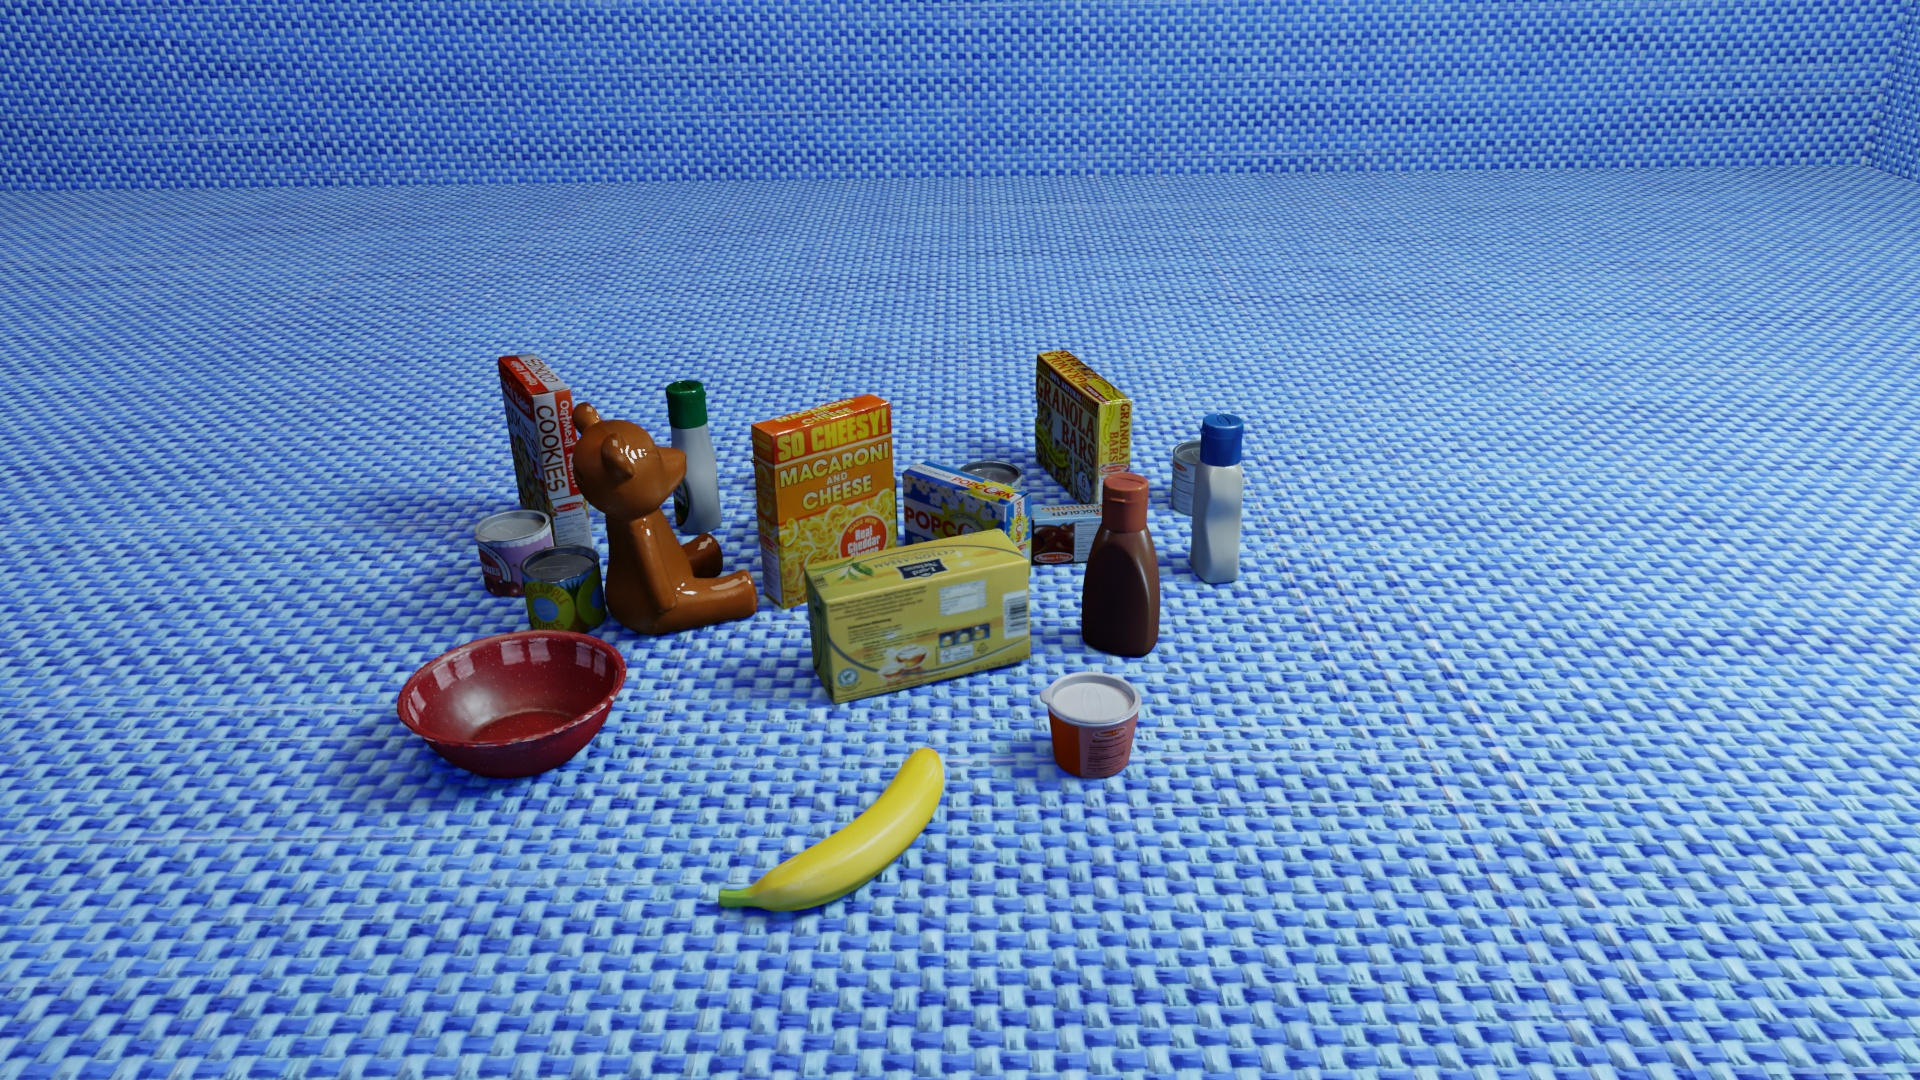
Question:
What are the eight normalized (x, y) image coordinates between 0 and 1 for the cuboid corners of the can of tuna fish, marked by its colorful design and bold text? Your answer should be a list of normalized (x, y) image coordinates between 0 and 1 with bottom face first then top face, all counter-clockwise.
Answer: [(0.530729, 0.450926), (0.495312, 0.451852), (0.495312, 0.476852), (0.532292, 0.475926), (0.530729, 0.424074), (0.495312, 0.425), (0.494792, 0.449074), (0.532292, 0.448148)]